Erie Plain

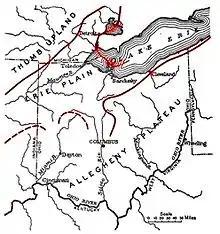
The Erie Plain in Ohio, defined by Lake Erie and the Portage and Marshall Escarpments (in red).

The Erie Plain is a lacustrine plain that borders Lake Erie in North America. From Buffalo, New York, to Cleveland, Ohio, it is quite narrow (at best only a few miles/kilometers wide), but broadens considerably from Cleveland around Lake Erie to Southern Ontario, where it forms most of the Ontario peninsula. The Erie Plain was used in the United States as a natural gateway to the North American interior, and in both the United States and Canada the plain is heavily populated and provides very fertile agricultural land.